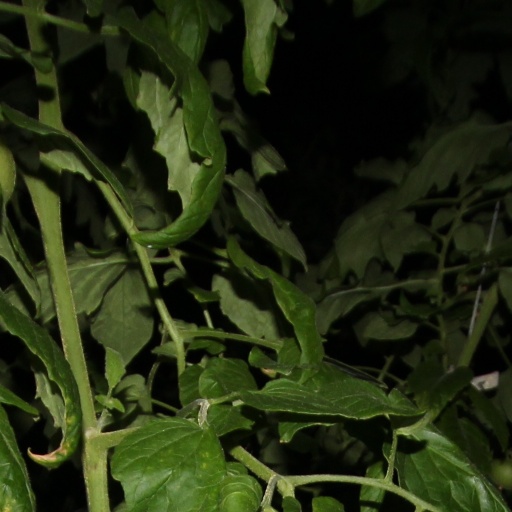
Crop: tomato